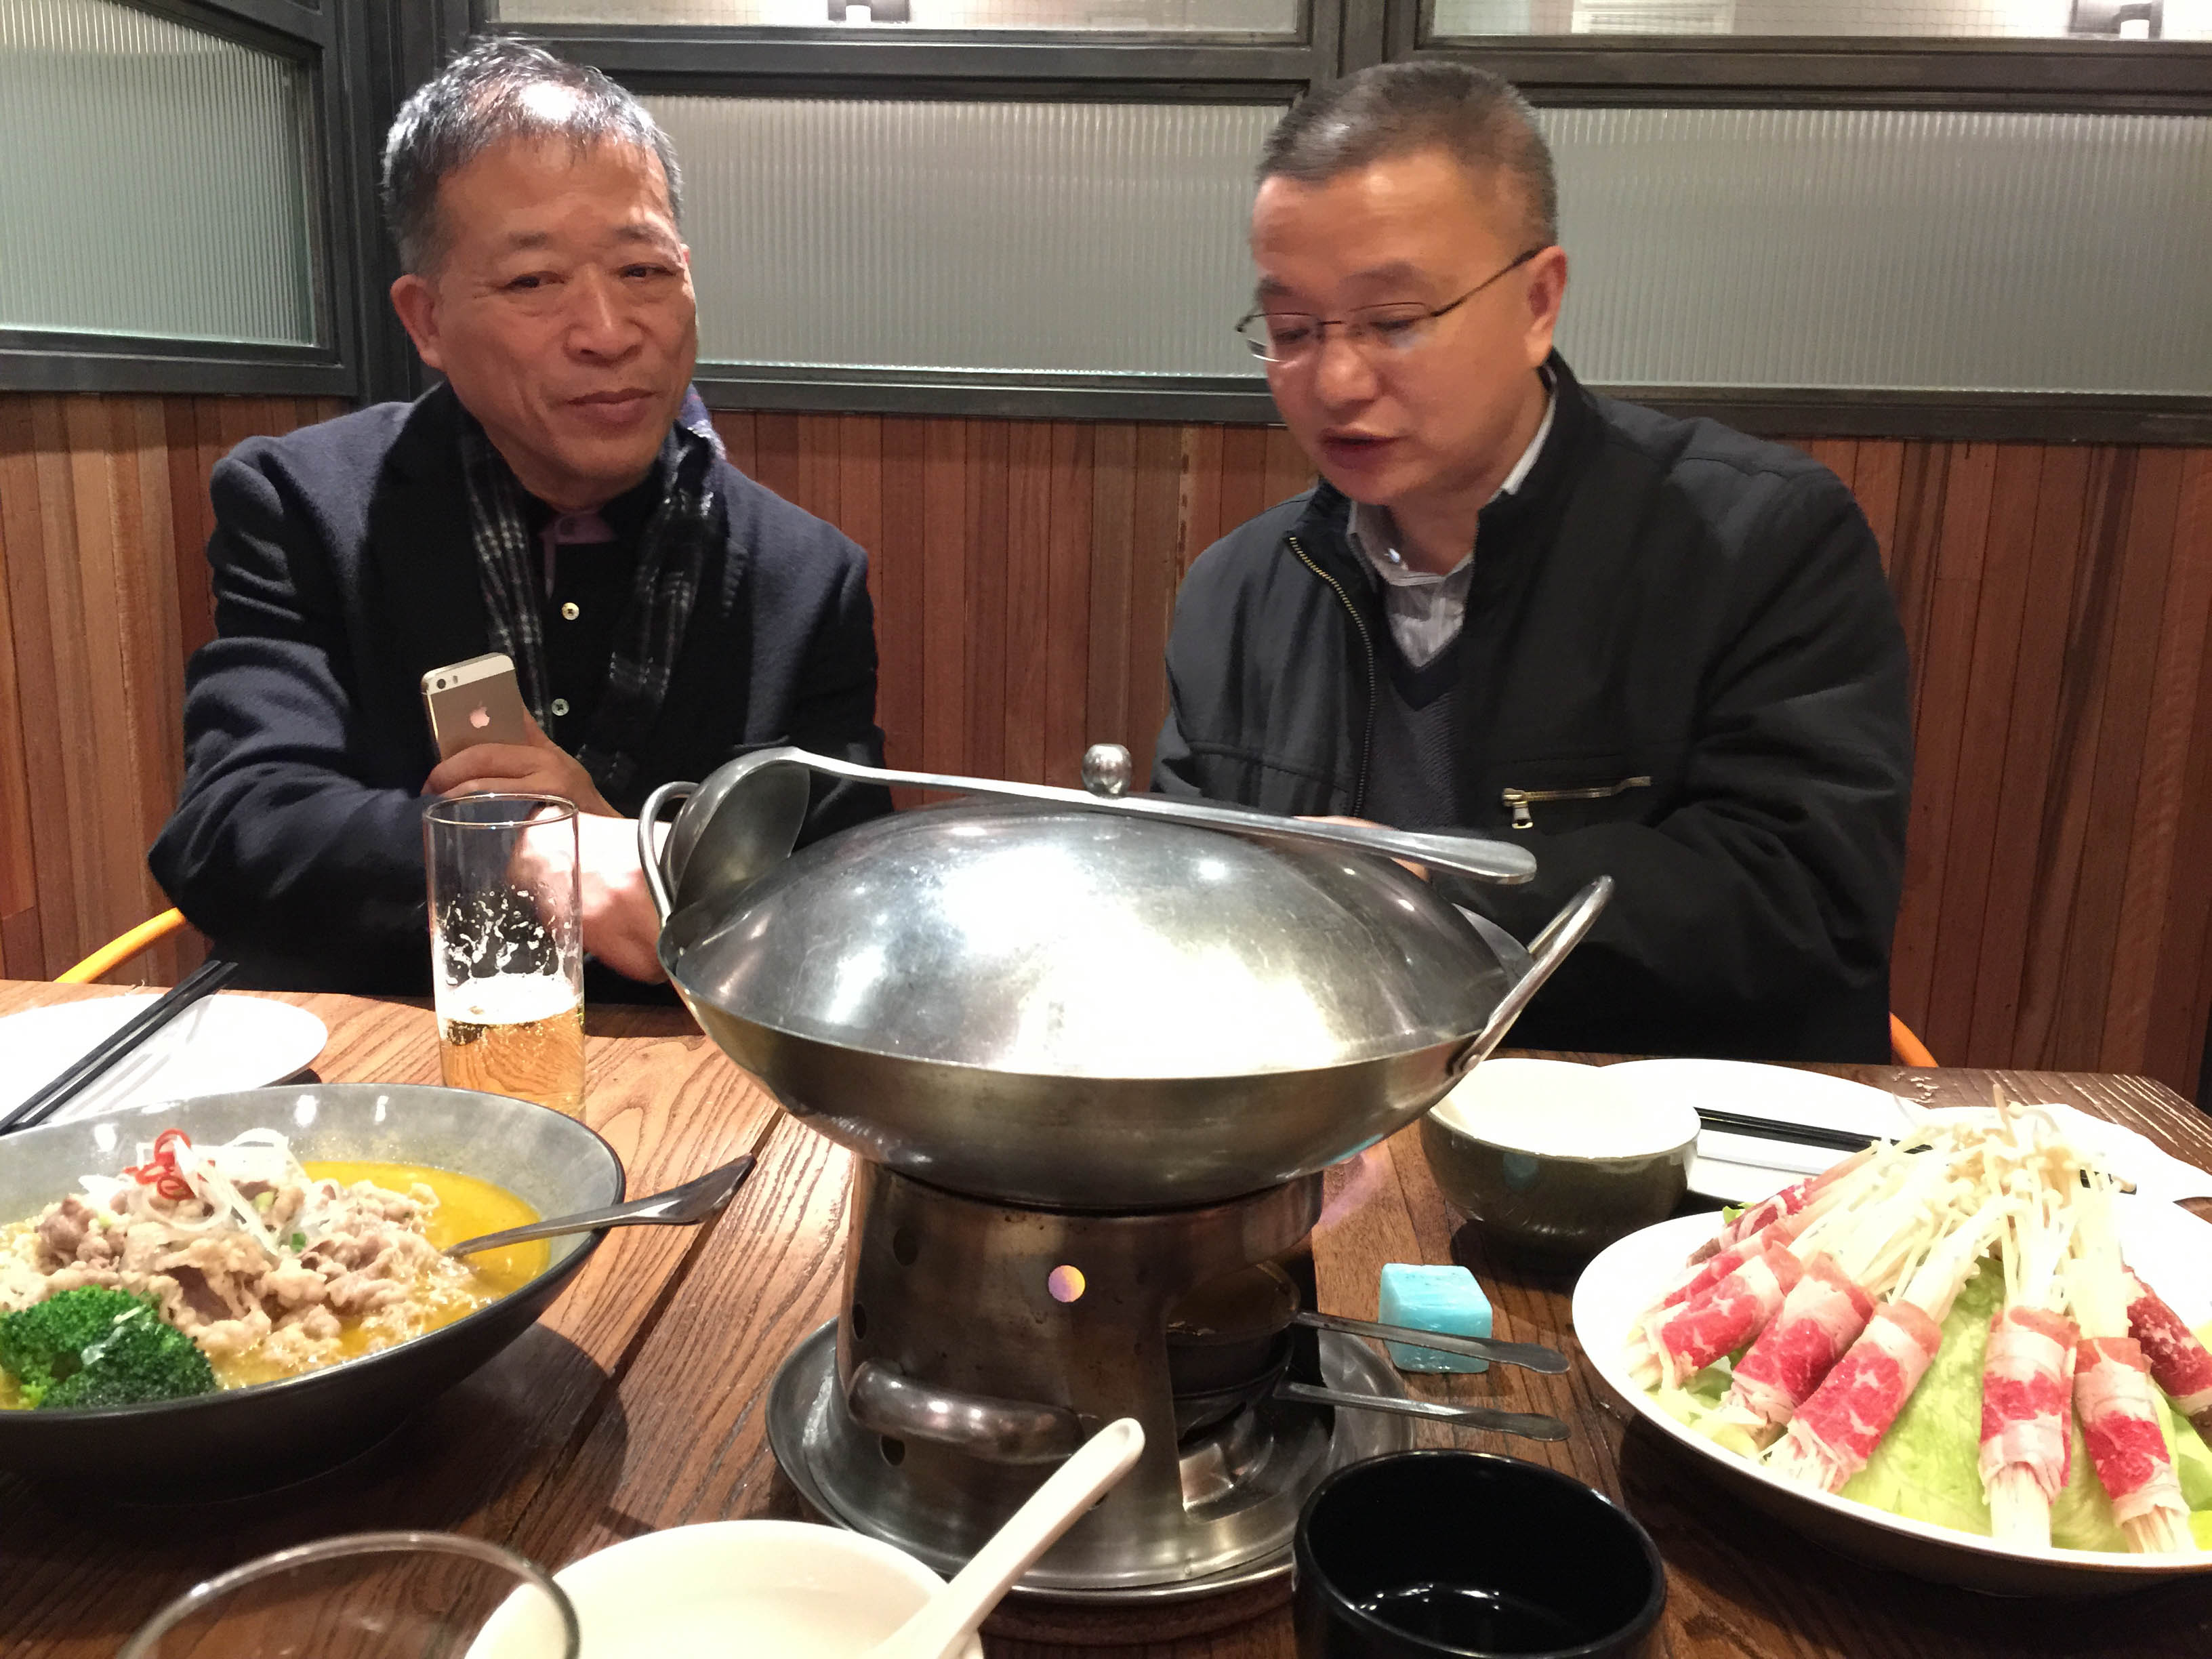
restaurant, dish, meal, food, cooking, professional, lunch, cuisine, cook, asian food, dinner, supper, hot pot